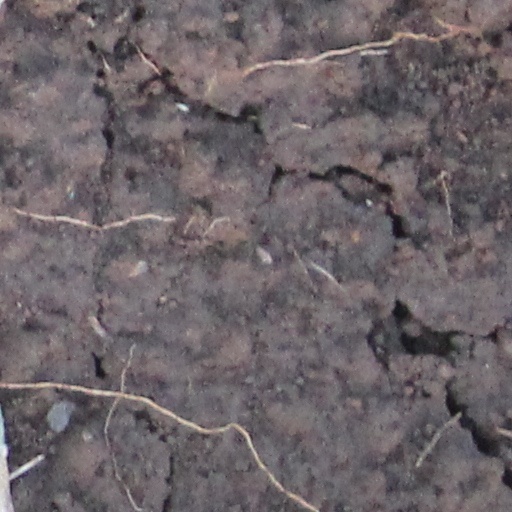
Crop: wheat